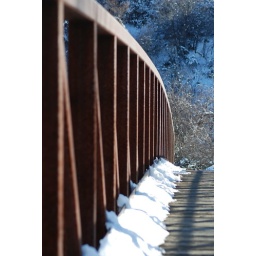
Lander Wyoming River Walk bridge over the Popo Agie river